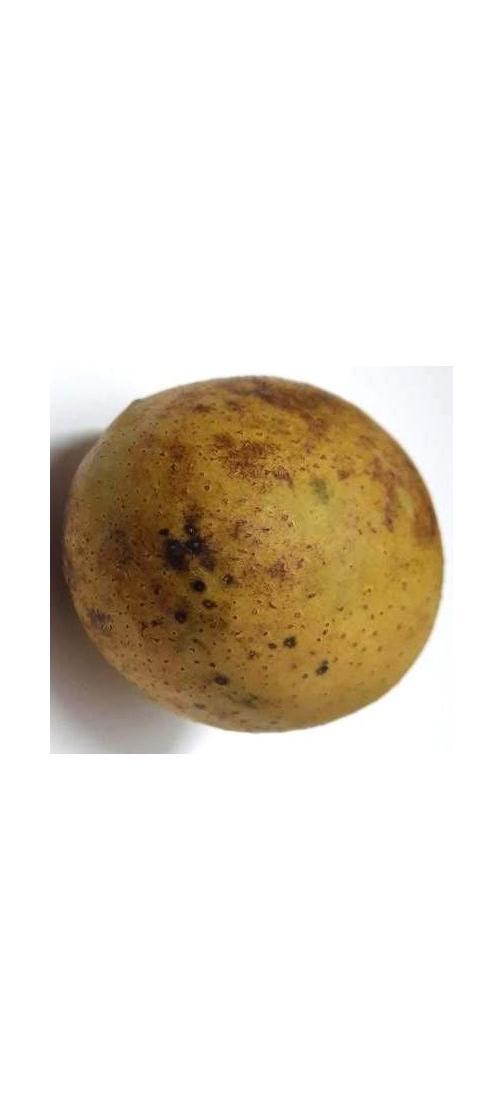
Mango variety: Gourmoti